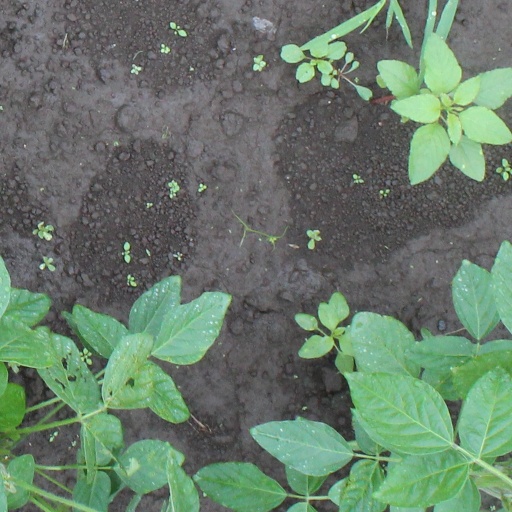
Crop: soybean